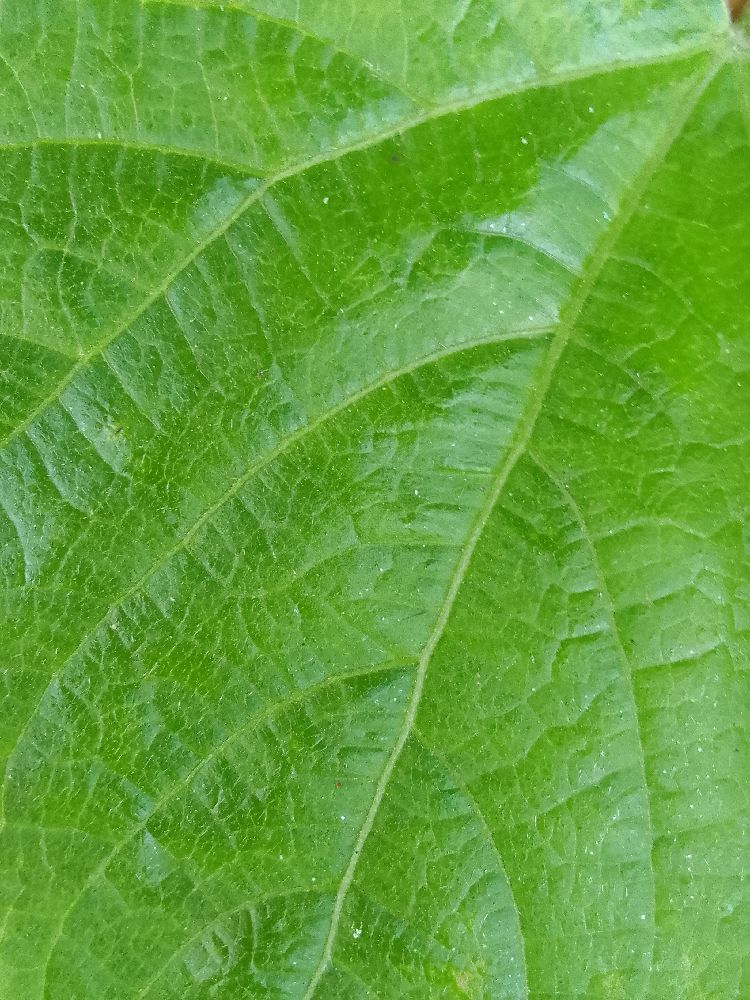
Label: healthy